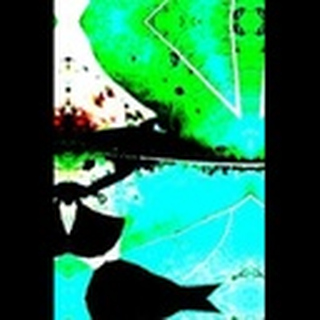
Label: cotton_bacterial_blight